Vilhelm Kyhn

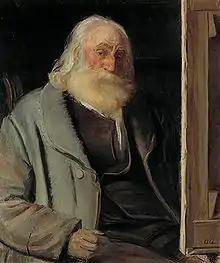
Vilhelm Kyhn portrayed by his pupil Anna Ancher shortly before his death in 1903

Peter Vilhelm Carl Kyhn (March 30, 1819 – May 11, 1903) was a Danish landscape painter who belonged to the generation of national romantic painters immediately after the Danish Golden Age and before the Modern Breakthrough. Even though he outlived many of his artistic peers by several decades, he remained a traditionalist and expressed strong criticism of many of the new trends in the painting of his day.